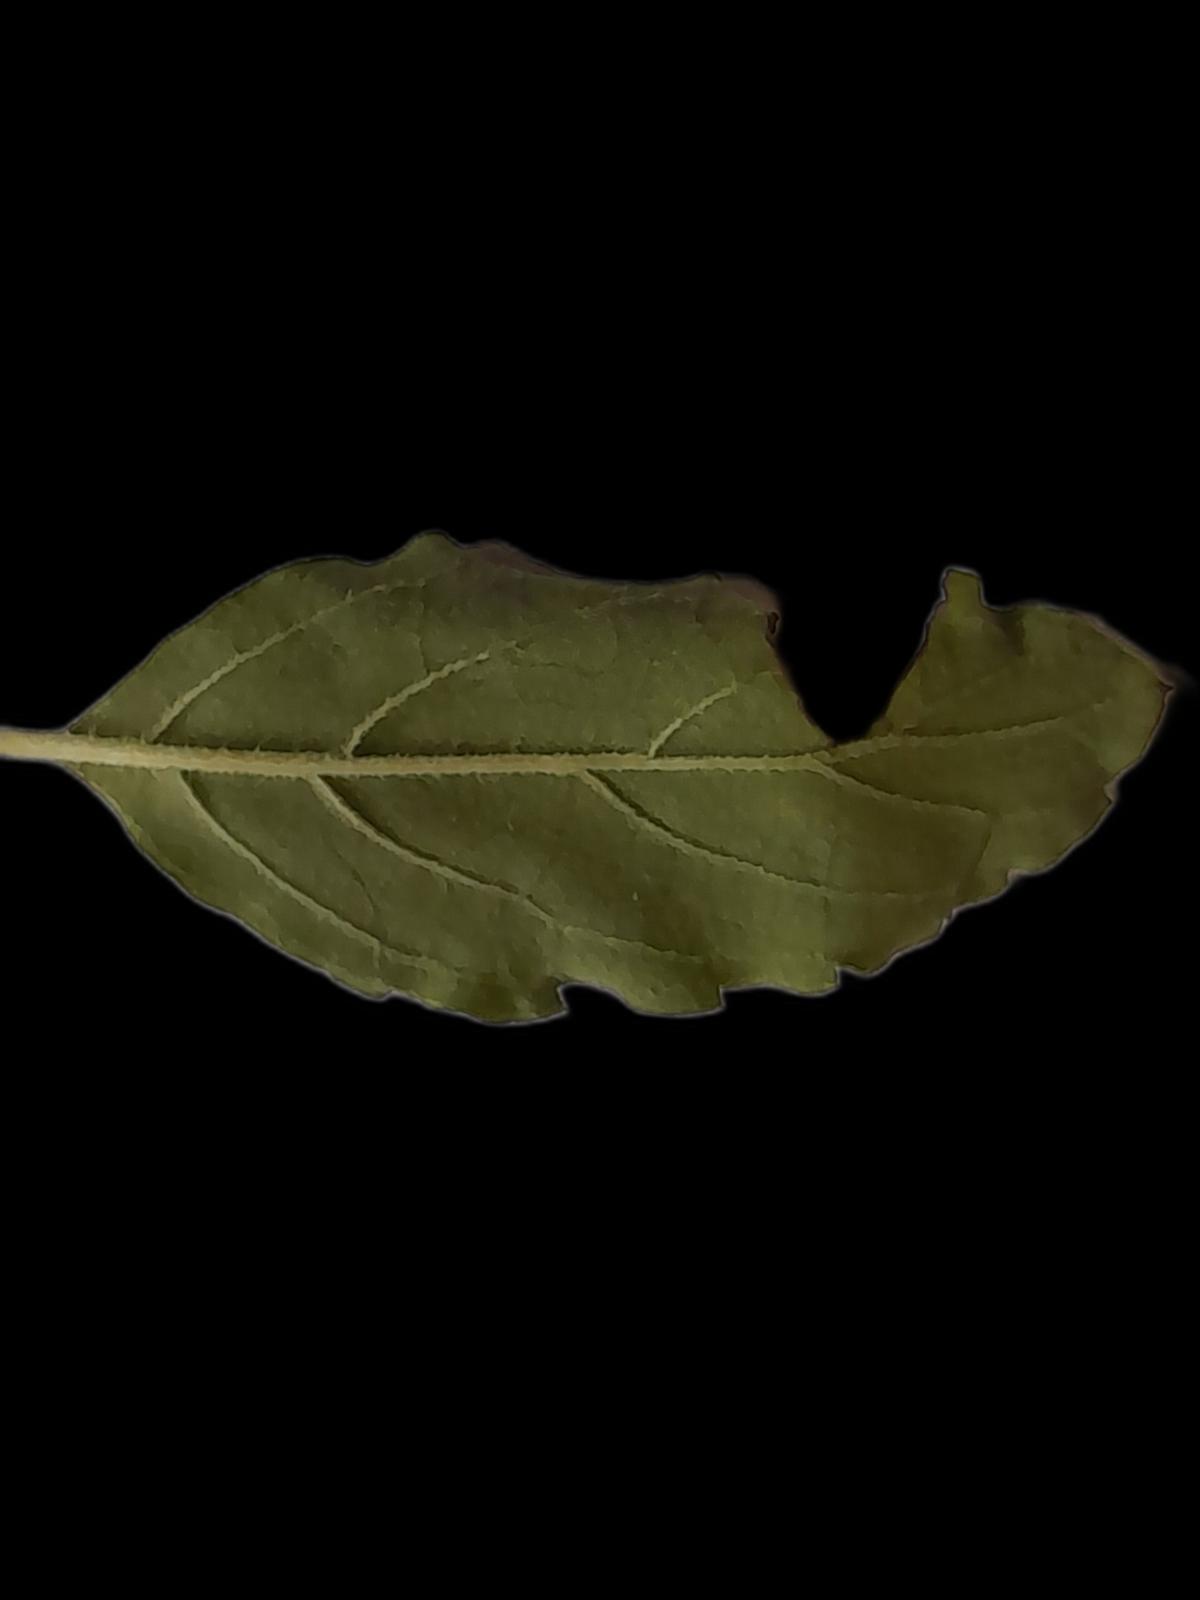
Plant: Tulsi